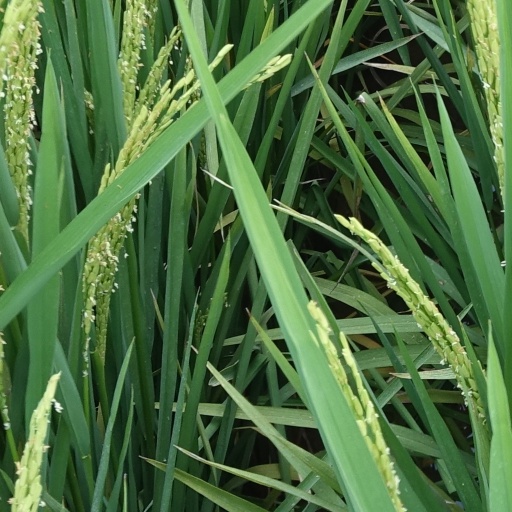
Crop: rice